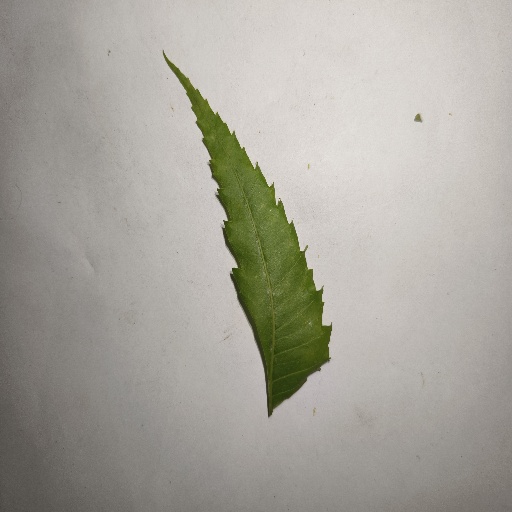
Species: Neem
Leaf condition: Healthy Leaf